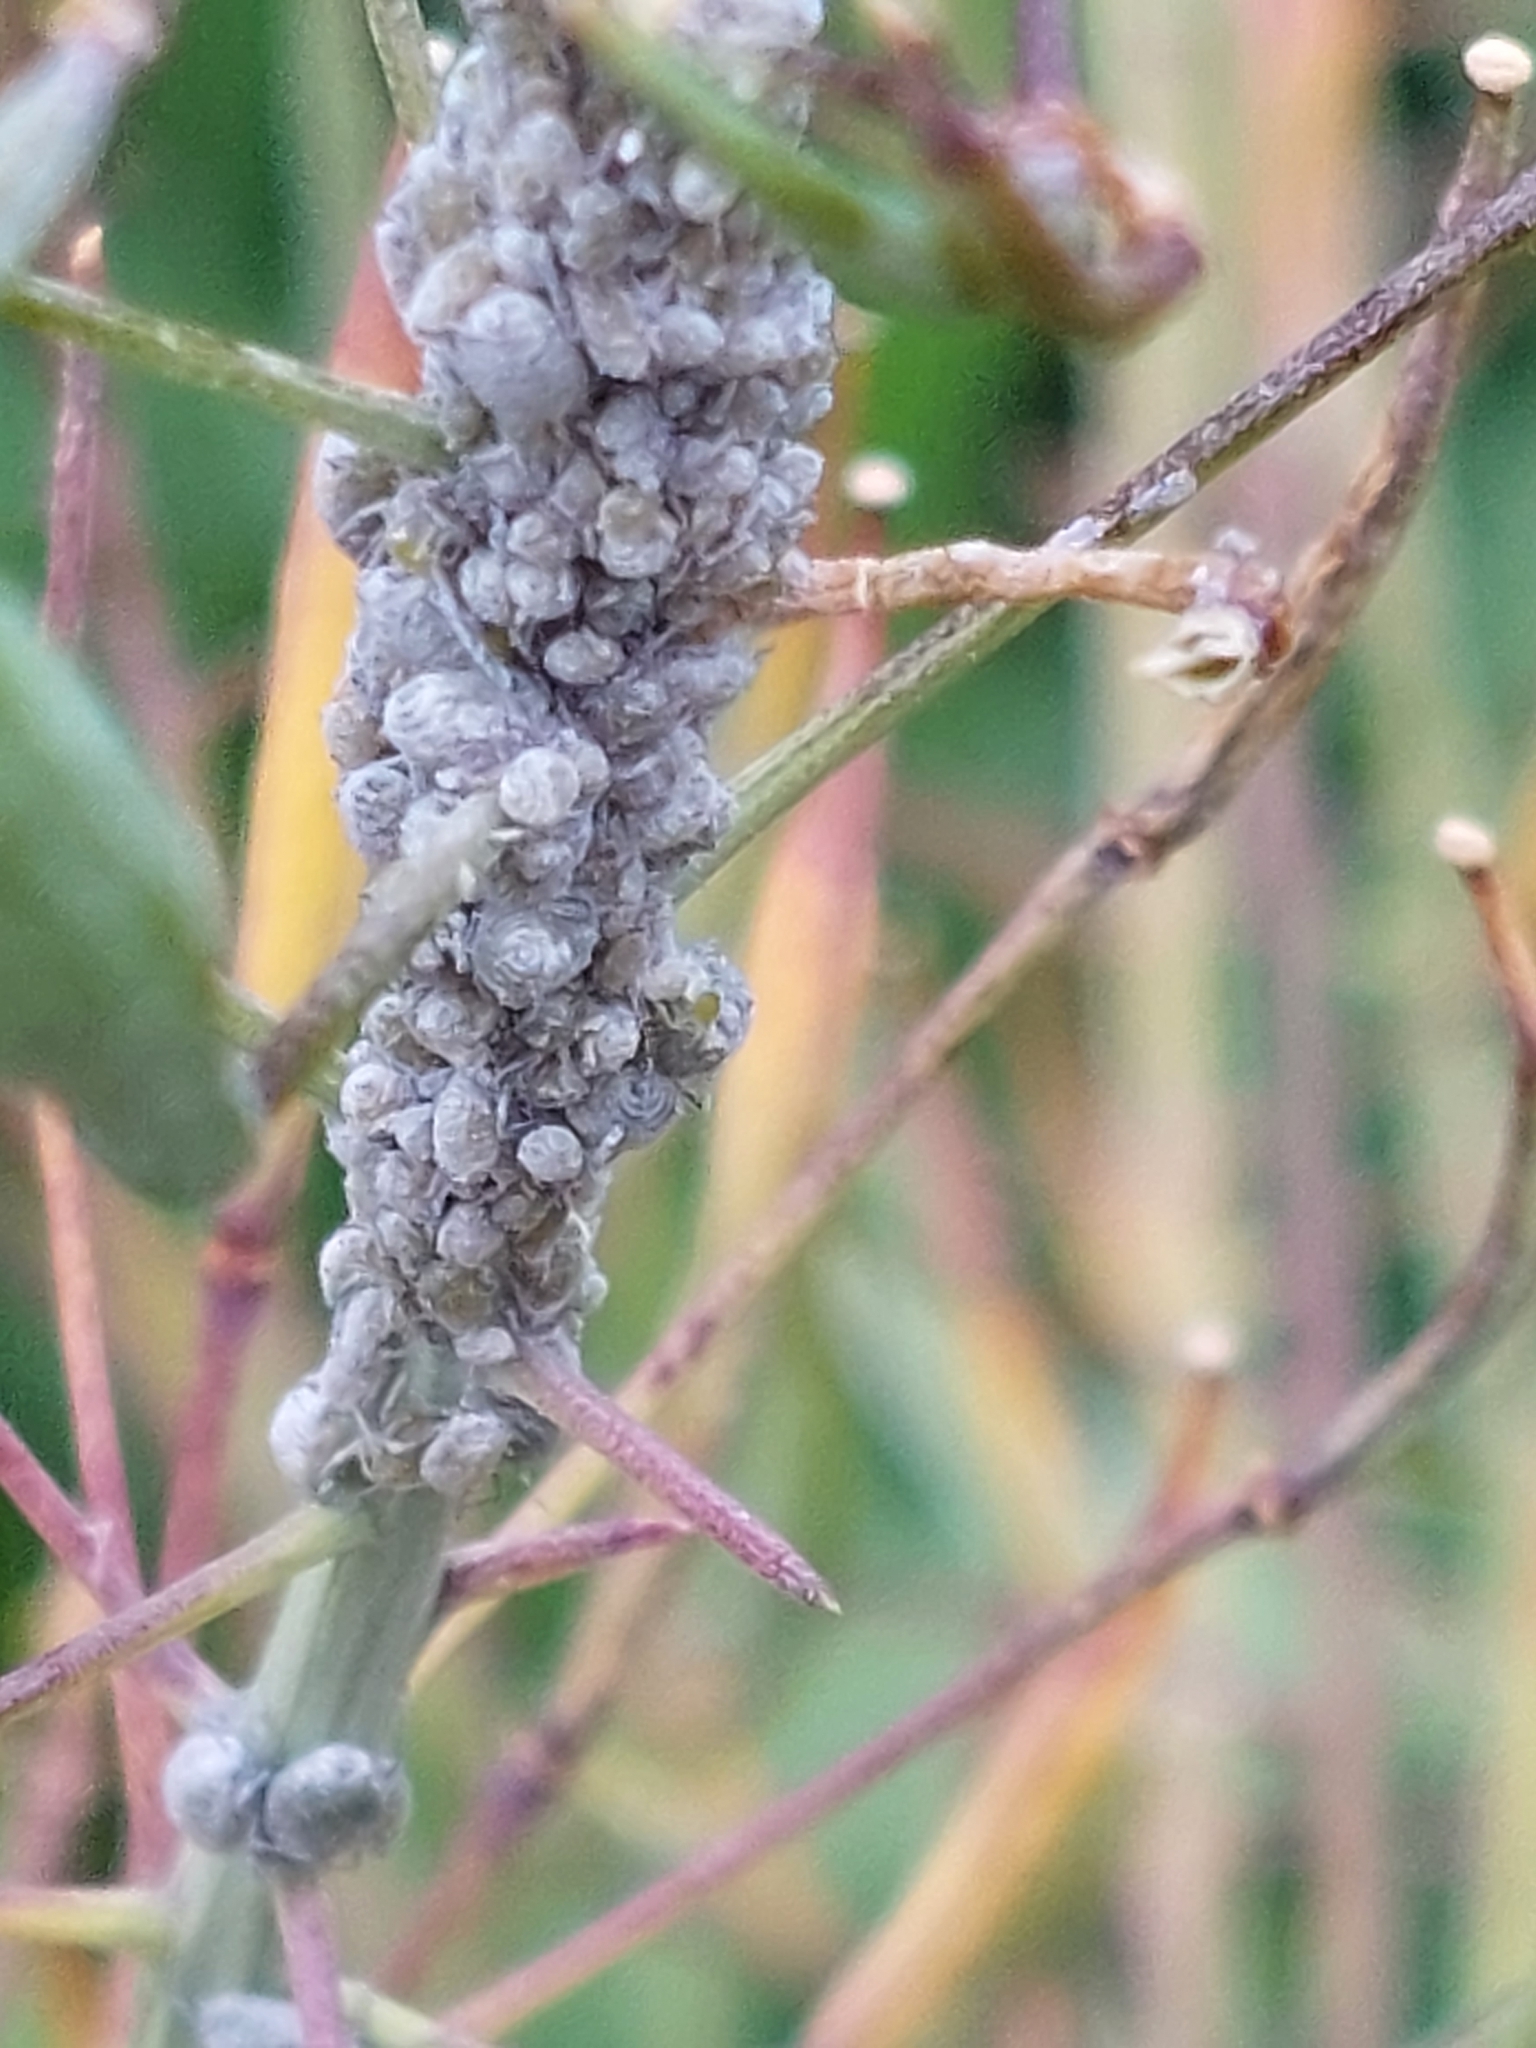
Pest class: cabbage_aphid